List of World War I Memorials and Cemeteries in Alsace

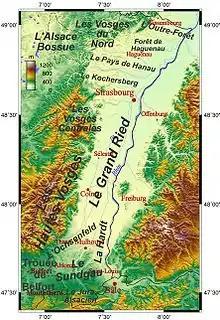
Topographical map of Alsace

This is a List of World War I Memorials and Cemeteries in Alsace. Alsace saw heavy fighting and the loss of life during World War I, as the Western front cut through the area. Because of this, there are several memorials and cemeteries dedicated to those who lost their lives in the area during the war.